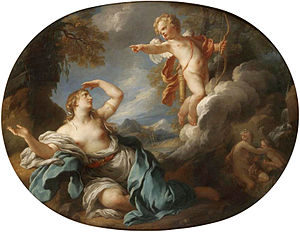
François Lemoyne / Værker
Amor og Psyke
François Lemoyne var en fransk historiemaler og hofmaler.